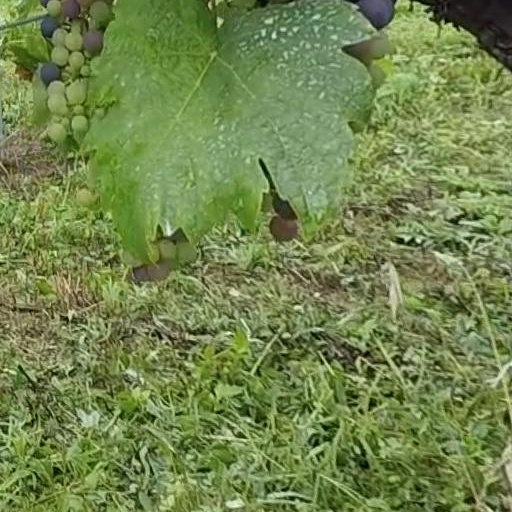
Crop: grape